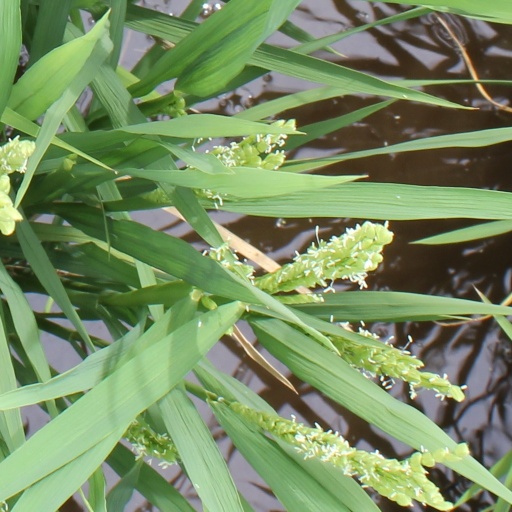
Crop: rice